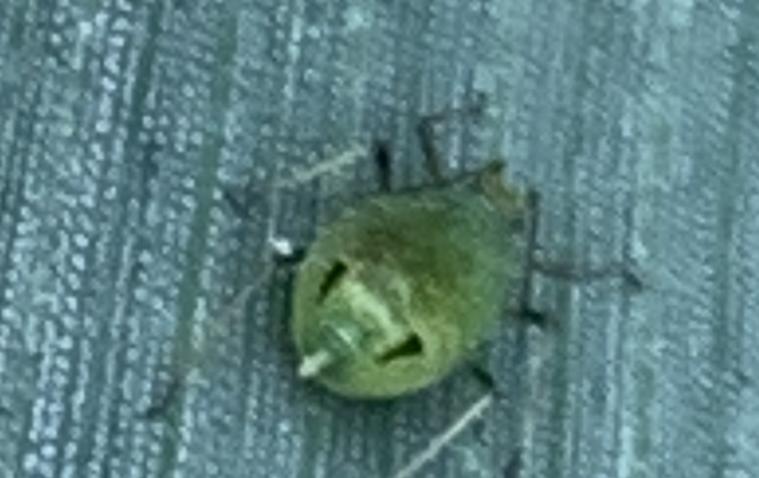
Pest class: bird_cherry_oat_aphid